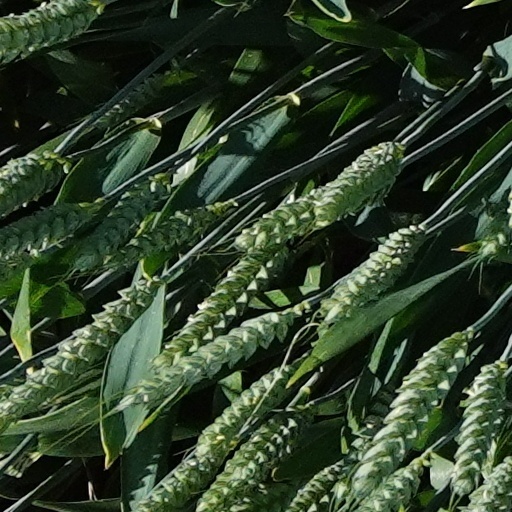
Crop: wheat